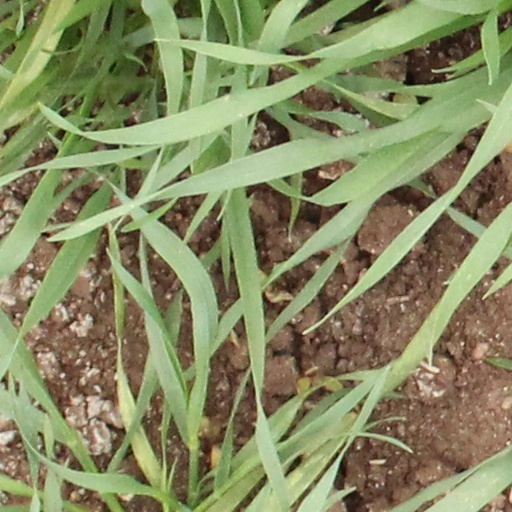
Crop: wheat